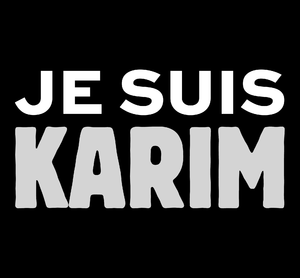
Pancarte «